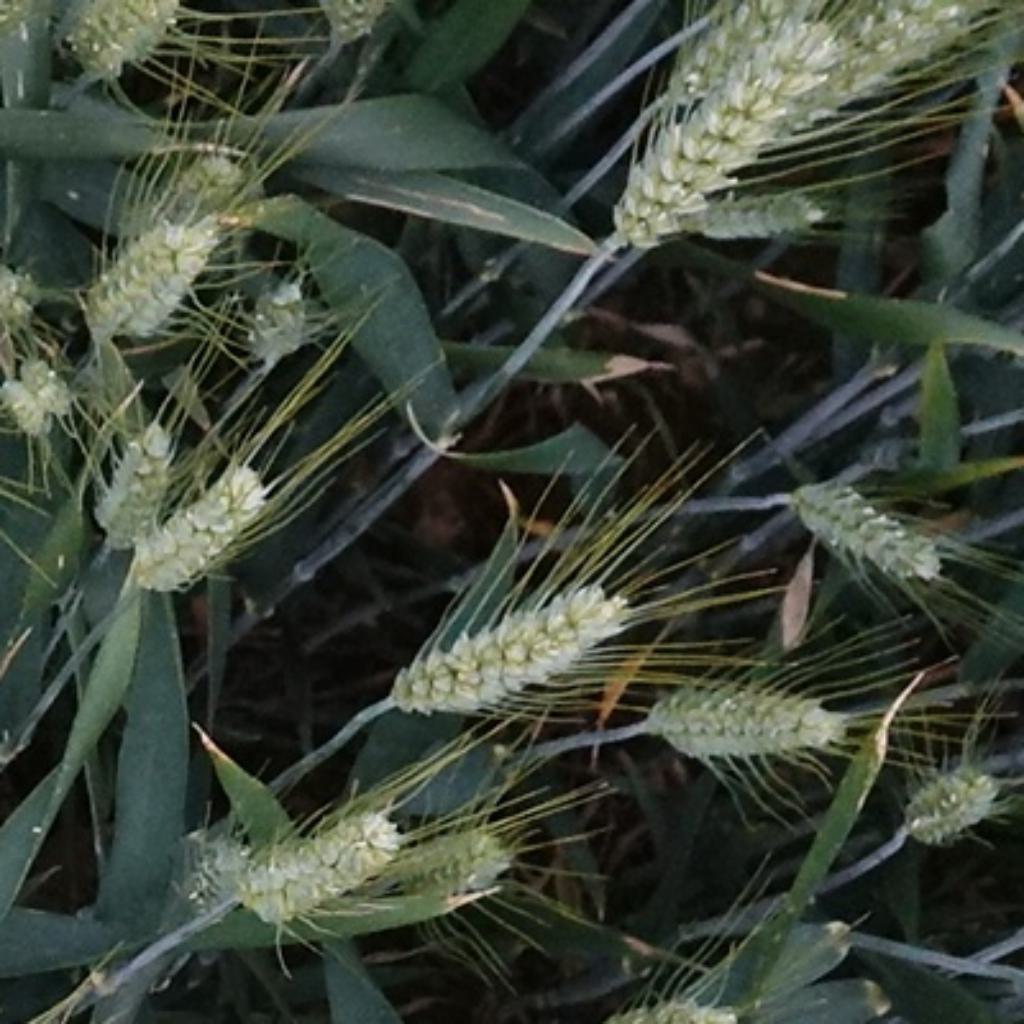
Country: France
Location: Toulouse
Wheat development stage: Filling - Ripening